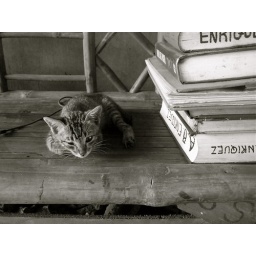
this was a stray cat on a bench at my house in the Philippines